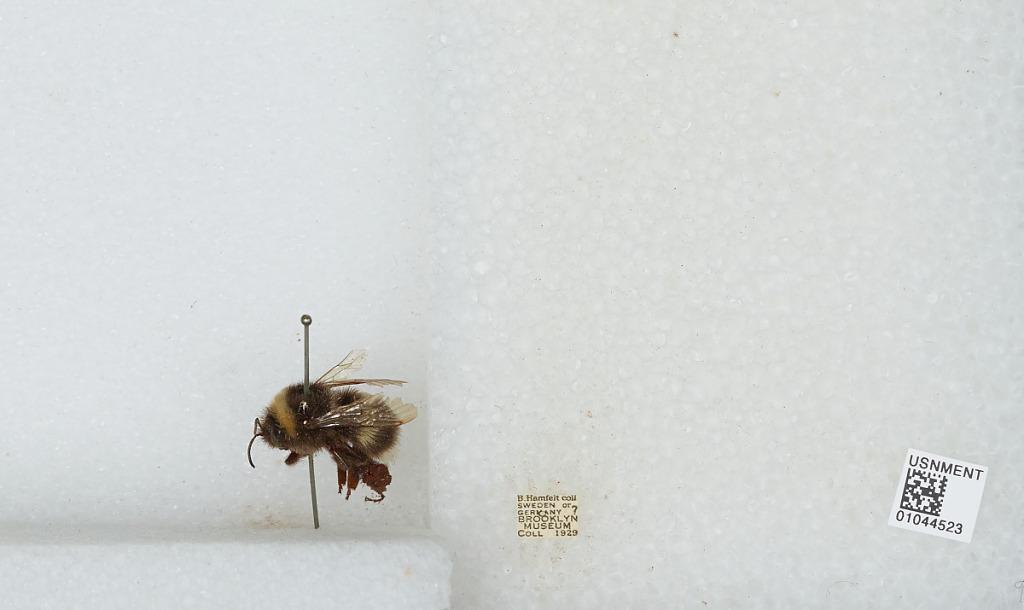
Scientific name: Bombus sp.
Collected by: B. Hamfelt
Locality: Sweden or Germany